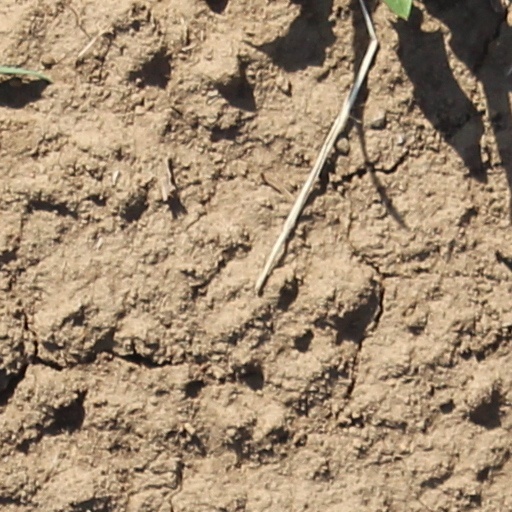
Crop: wheat